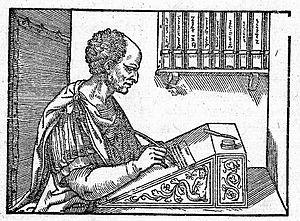
« L'exception qui confirme la règle » est une expression courante, le plus souvent mal comprise donc mal utilisée. Elle signifie que la présence d'une exception peut confirmer la présence d'une règle générale, et non pas que la présence d'une exception confirme la validité d'une règle.
Les Epistulae ad familiares sont une section de l'épistolaire de Marcus Tullius Cicero contenant les lettres adressées par l'orateur à des personnages de la vie publique comme Gnaeus Pompeius Magnus, Caius Julius Caesar et Gaius Asinius Pollio, et privée comme son épouse Terentia ou le libertus Tiron.